Paul Du Chaillu

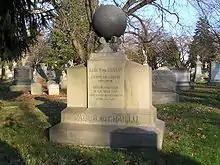
The gravesite of Paul DuChaillu in Woodlawn Cemetery

Du Chaillu was a friend of Edward Clodd and was present at one of Clodd's Whitsun gatherings at Strafford House, Aldeburgh, Suffolk, in company with John Rhys, Grant Allen, York Powell and Joseph Thomson. He was a member along with a variety of mostly literary figures in author J. M. Barrie's amateur cricket team, the "Allahakbarries".